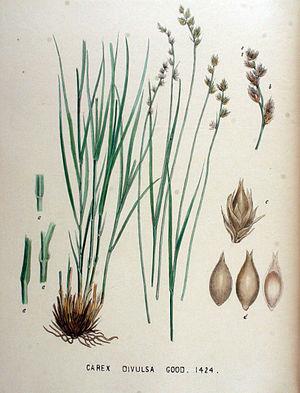
Cette liste de Tracheophyta de Bosnie-Herzégovine, ainsi que d’espèces introduites est un aperçu incomplet d’espèces de mousses, de fougères, de gymnospermes et d’angiospermes citées dans la littérature disponible en langues bosniaque, croate, serbe et serbo-croate. Cet aperçu n’inclue pas des espèces cultivées ni celles occasionnellement introduites.